Fraktur

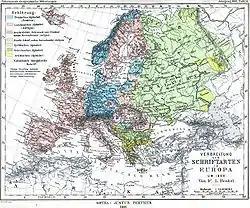
Usage map: A map presenting the contemporary German view of the extent of scripts around 1900. In reality only German-speakers, Estonia, and Latvia still used Fraktur as the majority script at this time. Denmark had shifted to Antiqua during the mid 19th century, and in Norway the majority of printed texts used Antiqua around 1900. Notably, the map itself uses Antiqua for its legend, even though it is in German, indicating that Fraktur was no longer universally used even among German-speakers.

Typesetting in Fraktur was still very common in the early 20th century in all German-speaking countries and areas, as well as in Norway, Estonia, and Latvia, and was still used to a very small extent in Sweden, Finland and Denmark, even though other countries typeset in Antiqua. Some books at that time used related blackletter fonts such as Schwabacher; however, the predominant typeface was the Normalfraktur, which came in slight variations.